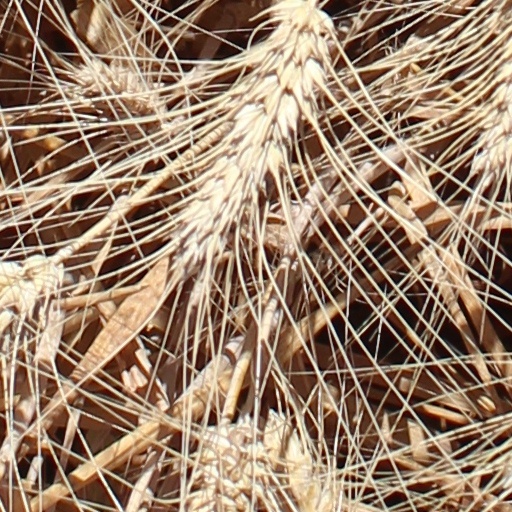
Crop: wheat